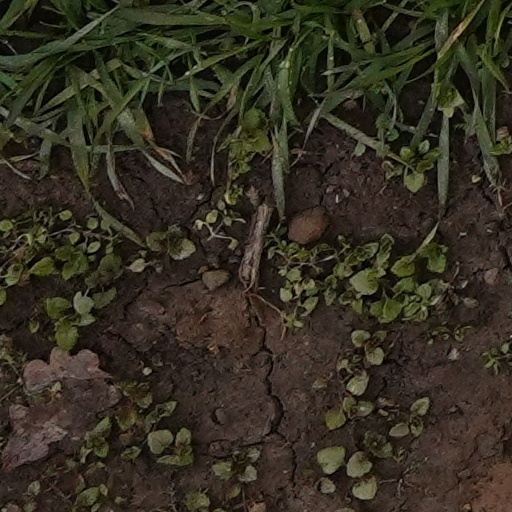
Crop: wheat